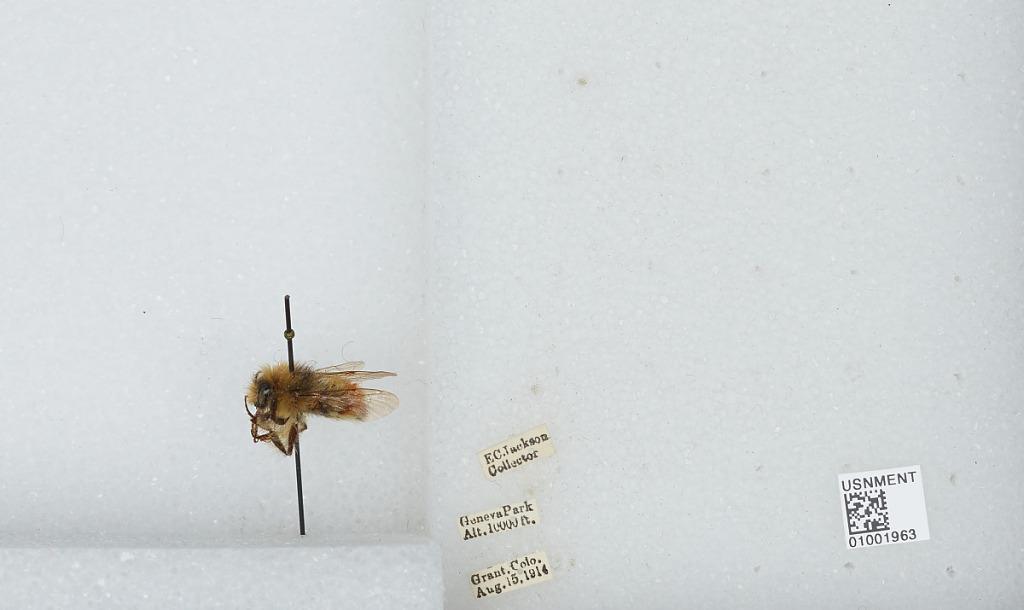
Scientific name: Bombus (Pyrobombus) centralis Cresson
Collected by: E. Jackson
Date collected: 1914-8-15
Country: United States
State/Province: Colorado
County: Park
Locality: Geneva Park, Grant
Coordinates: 39.5178, -105.727